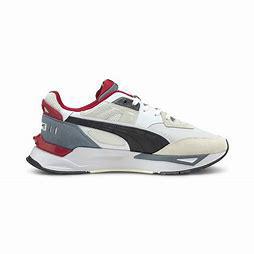
Brand: Puma
Model: Mirage Sport